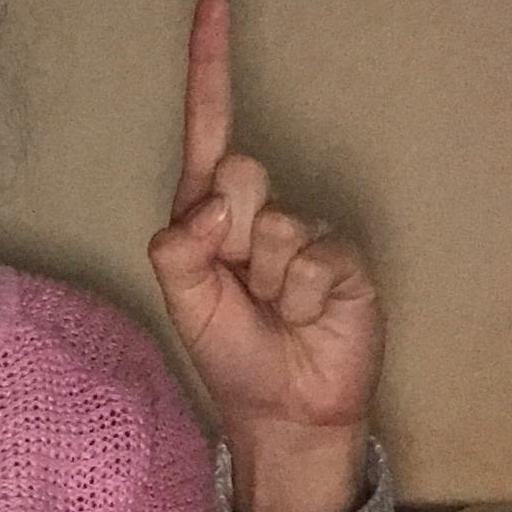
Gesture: one